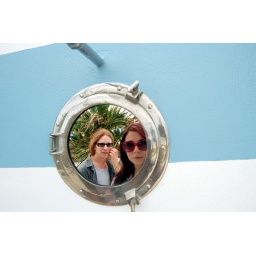
us in a porthole mirror @ the strand hotel in miami beach